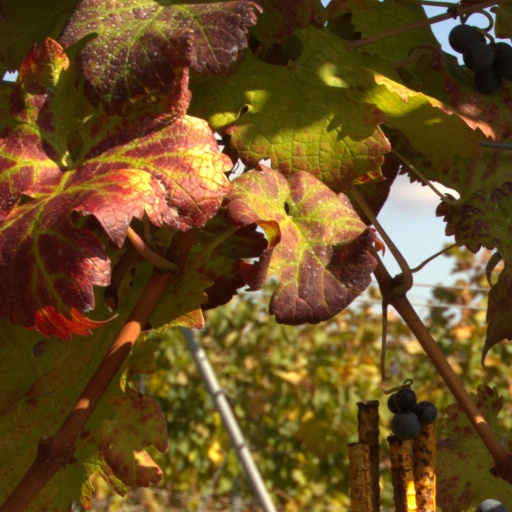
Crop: grape